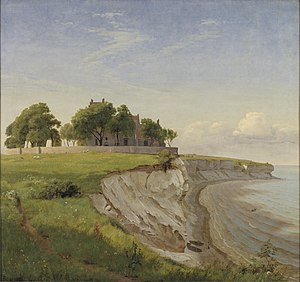
Højerup gl. Kirke
P.C. Skovgaard, Højerup Kirke på Stevns Klint, 1842, Statens Museum for Kunst.
Højerup gl. Kirke er opført af limsten 1250-1300.